Church of the Holy Family (Cahokia Heights, Illinois)

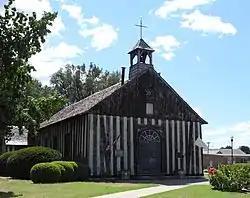

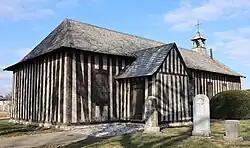

The Church of the Holy Family ("French": "Église de la Sainte-Famille") is a Catholic parish located at 116 Church Street in Cahokia Heights, Illinois. The occupying congregation is said to be the oldest continuously active Catholic parish in the United States, having been founded in 1699 by Canadian missionaries, and is the oldest church building west of the Allegheny Mountains.